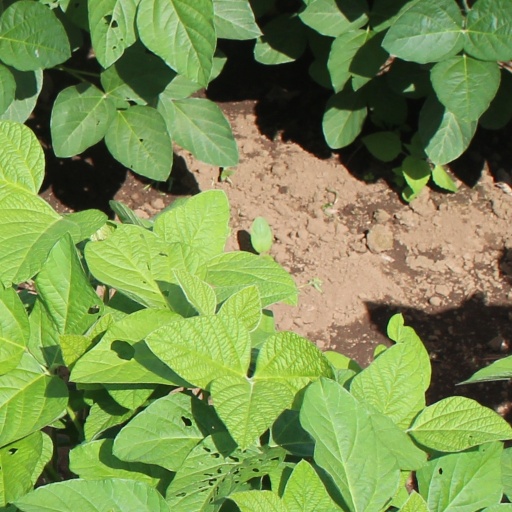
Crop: soybean